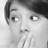
Emotion: surprise